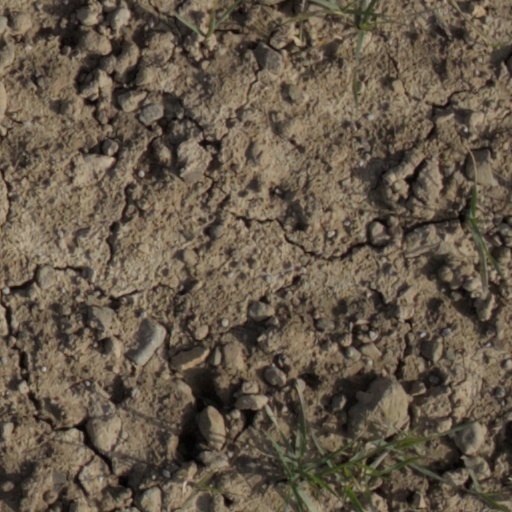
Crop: wheat